Sultan Muliloda Datumulok

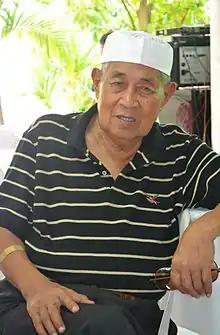
Sultan Muliloda in January `2013

After retiring from politics, Sultan Muliloda continued his mandate as the Sultan of Binidayan and Chairman of the 28 Royal Legislative Sultanates of Ranao (Duwa-polo ago walo a Mbabaya ko Taritib).